Attack helicopter

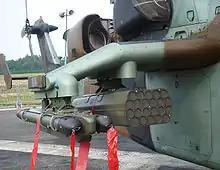
Close-up of the weaponry on a French Eurocopter Tiger in its HAP configuration, featuring 2 guided air-to-air Mistral missiles and a pod of 22 unguided missiles with a range of 4 km

In 1972, the Italian Army began forming a requirement for a light observation and anti-tank helicopter. Agusta had initially studied the development of a combat-orientated derivative of their existing A109 helicopter, however they decided to proceed with the development of a more ambitious helicopter design. In 1978, Agusta formally began the design process on what would become the Agusta A129 Mangusta. On 11 September 1983, the first of five A129 prototypes made the type's maiden flight; the fifth prototype would first fly in March 1986. The Italian Army placed an order for 60 A129s.